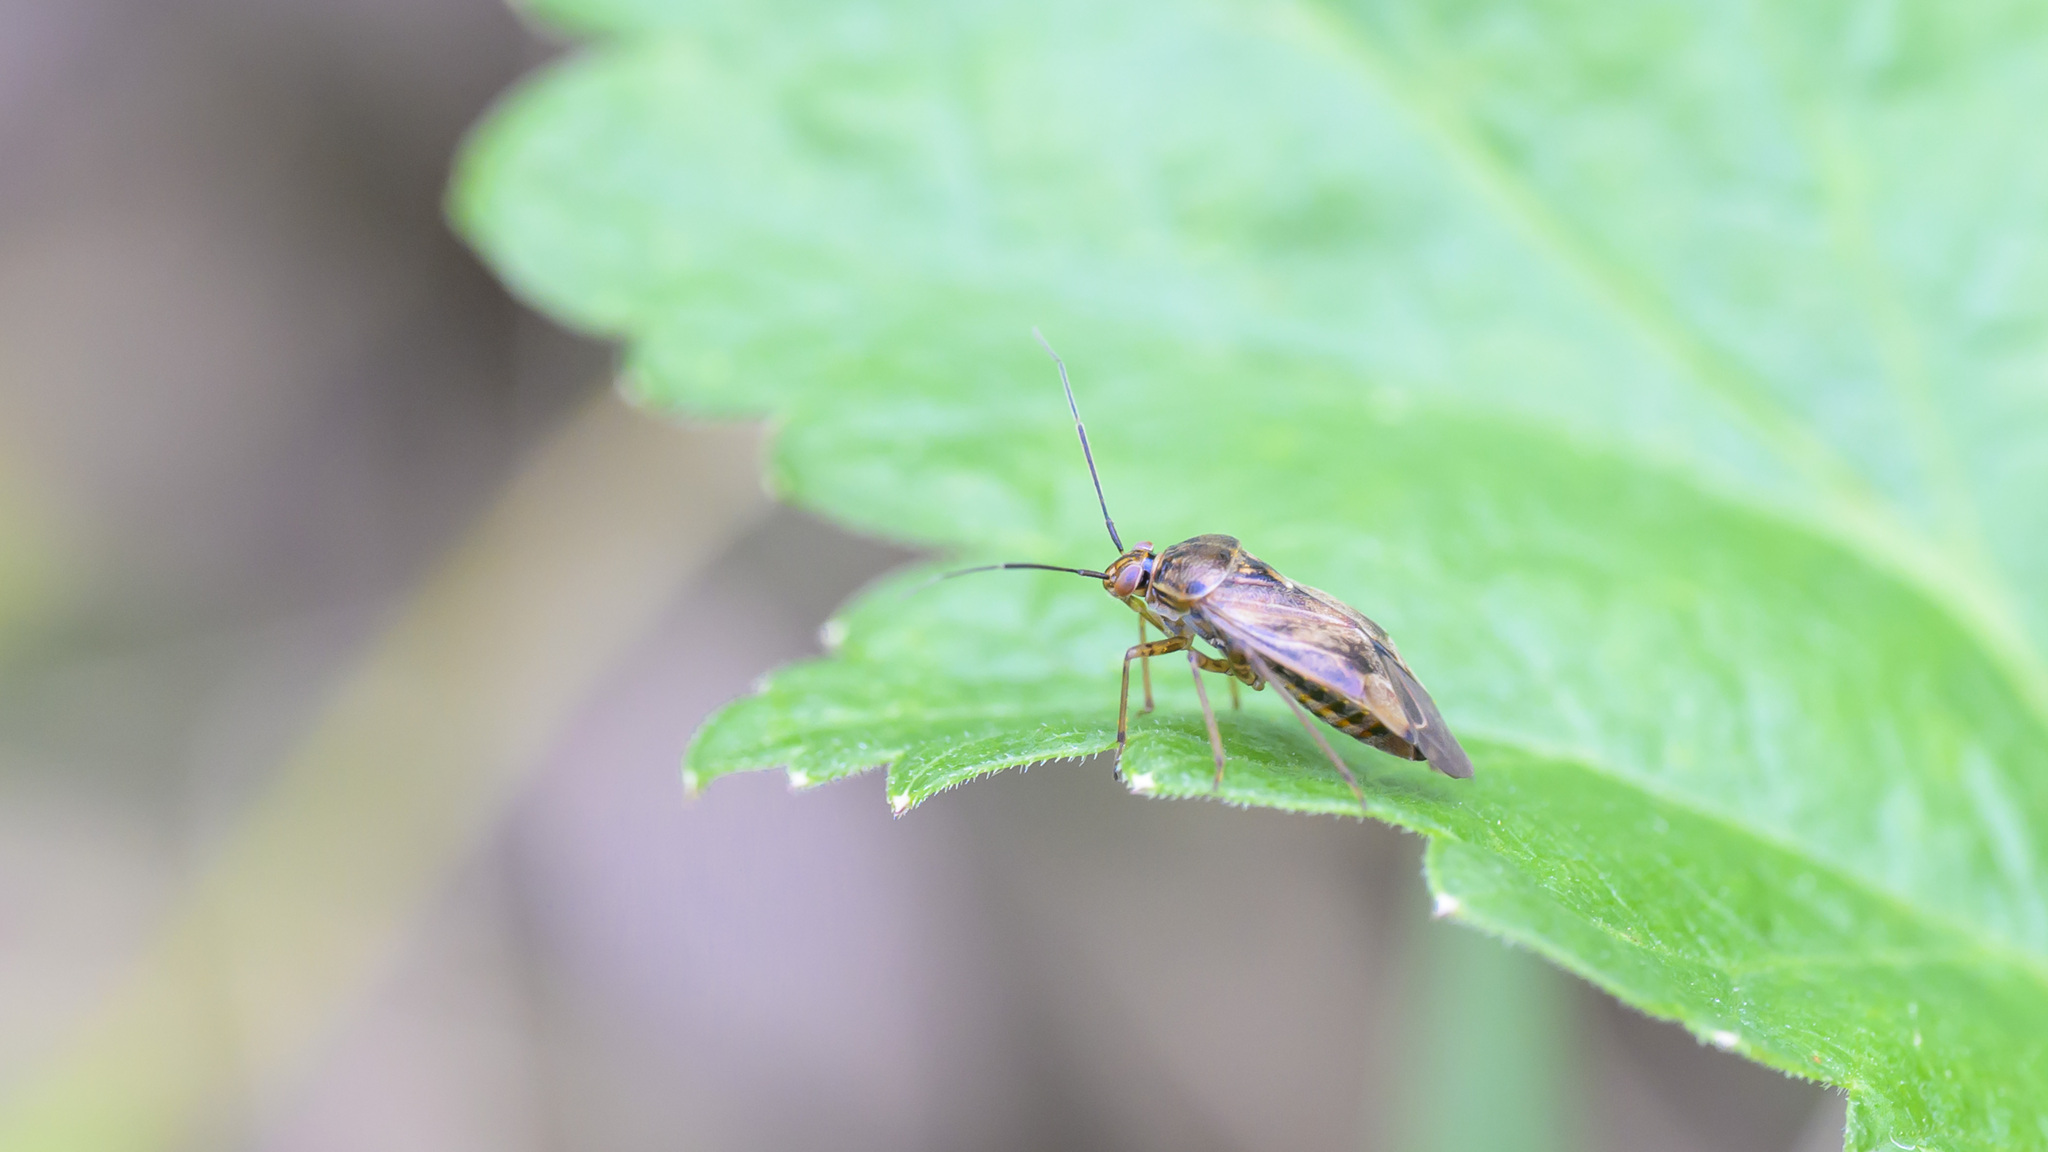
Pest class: lygus_bug